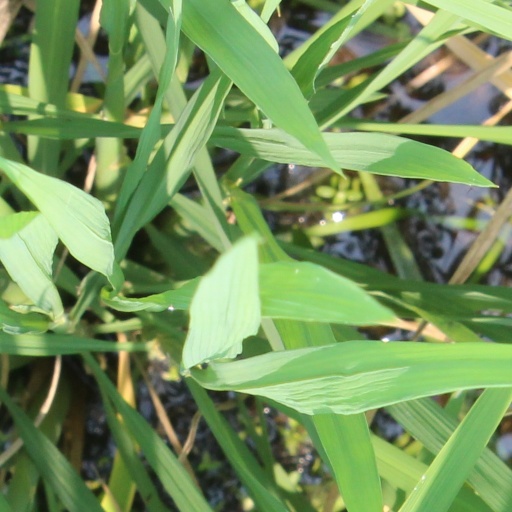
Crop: rice